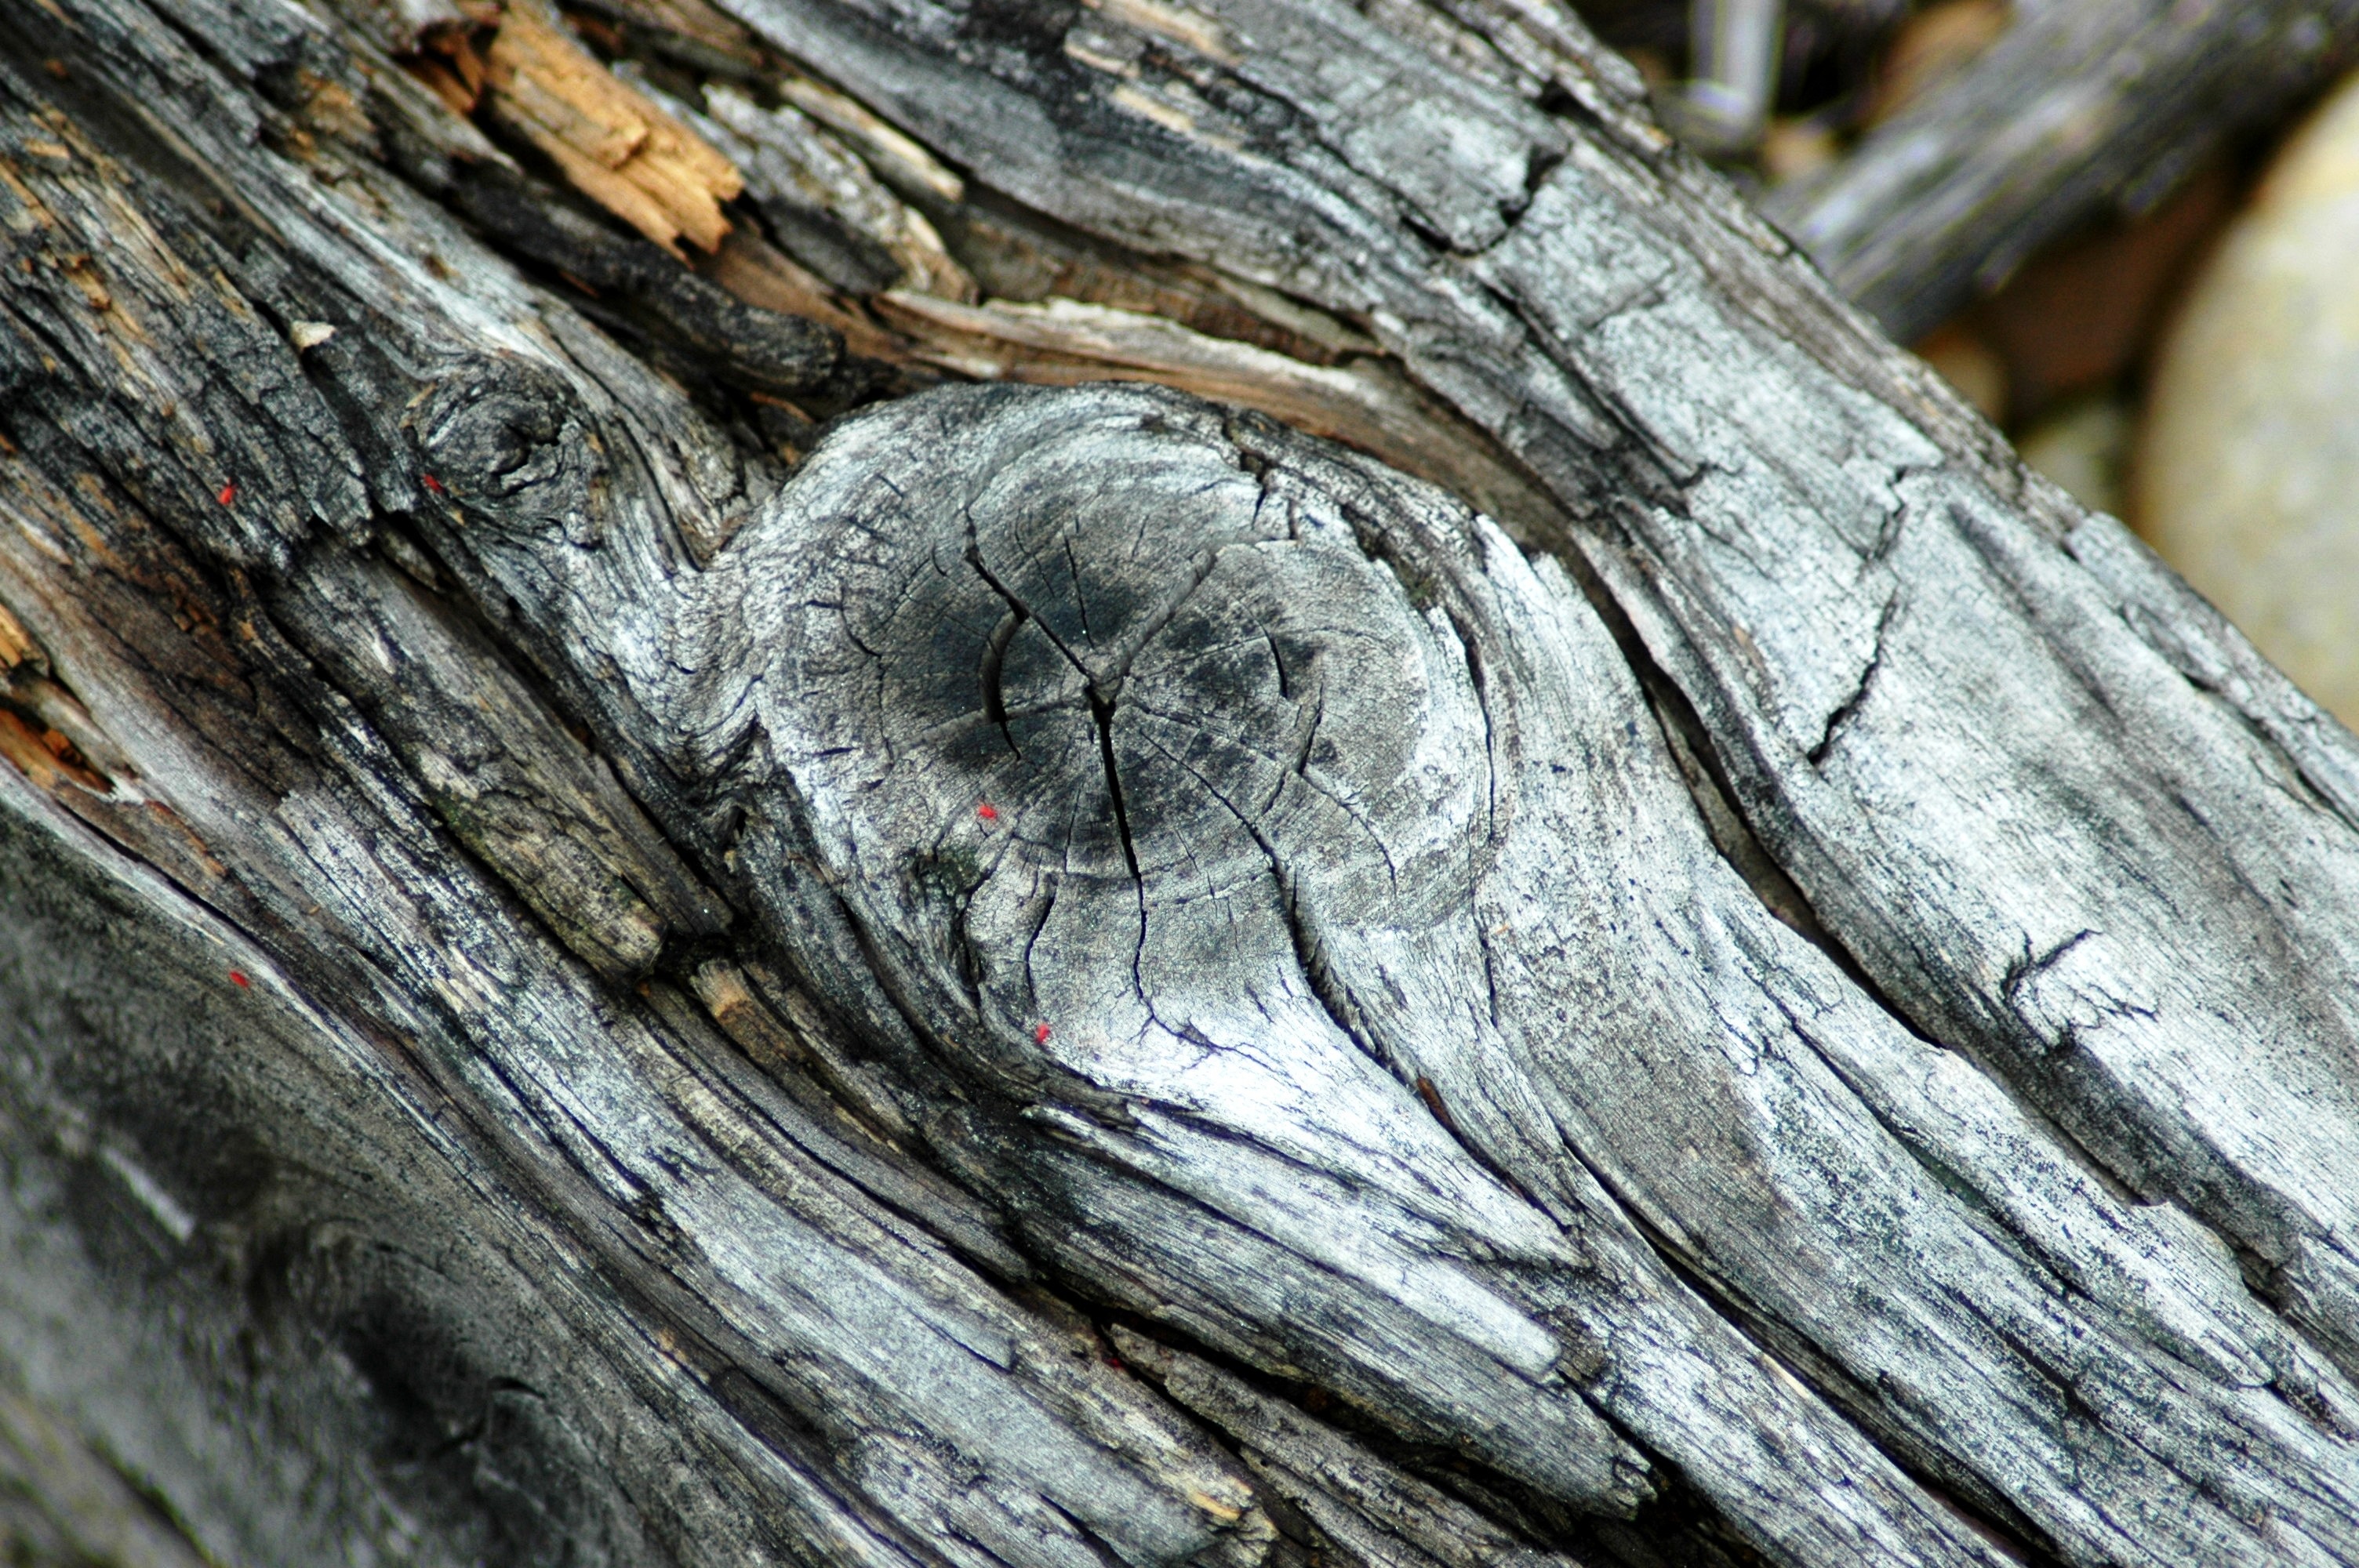
nature, tree, wood, trunk, fauna, plant, branch, close up, woody plant, leaf, wildlife, rock, geology, plant stem, texture, tree stump, macro photography